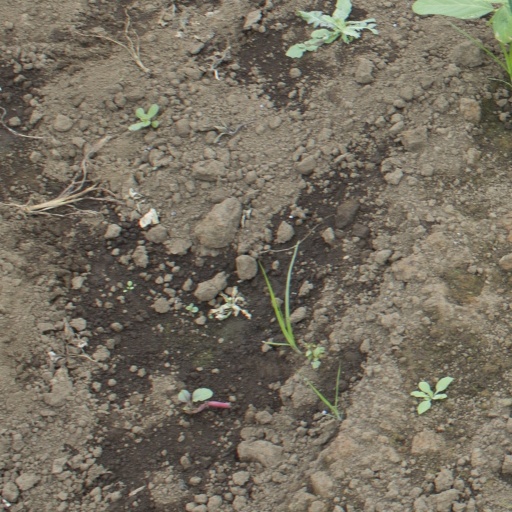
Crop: soybean